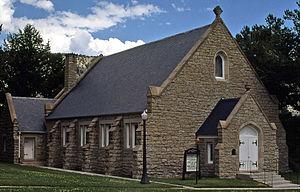
Chapelle du Fort Yellowstone, parc national de Yellowstone, 1974